Symphony of the Seas

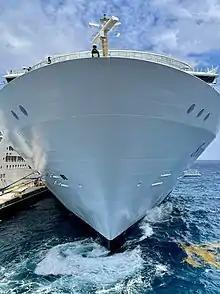
"Symphony of the Seas" at Costa Maya, Mexico

"Symphony of the Seas" measures in length and has a gross tonnage of 228,081 across 18 decks. She can accommodate 5,518 passengers at double occupancy up to a maximum capacity of 6,680 passengers, as well as a 2,200-person crew. There are 16 decks for guest use, 22 restaurants, 4 pools and 2,759 cabins.